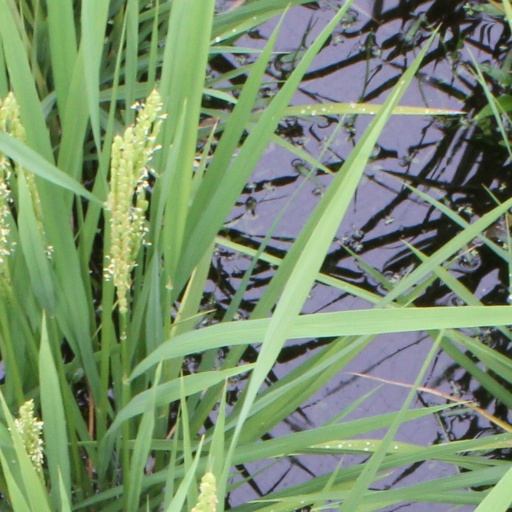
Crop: rice